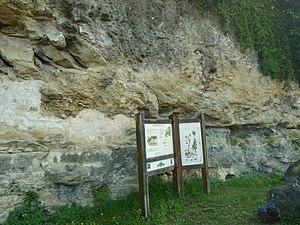
étage du Coniacien, calcaire crétacé à Cognac (16), France
Cognac est une commune du Sud-Ouest de la France, sous-préfecture du département de la Charente. Ses habitants sont les Cognaçais et les Cognaçaises.
Le Coniacien est un étage géologique du Crétacé supérieur. On le situe entre -89,8 ± 0,3 et -86,3 ± 0,5 Ma, après le Turonien et avant le Santonien.